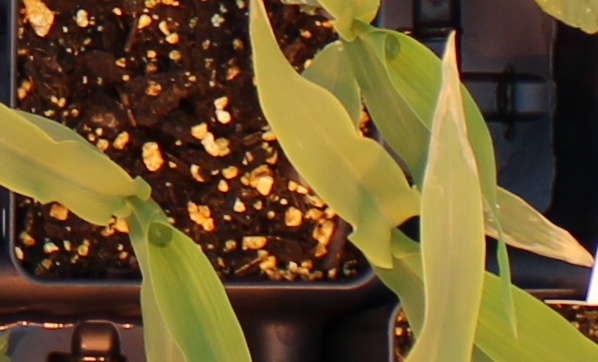
Label: Corn